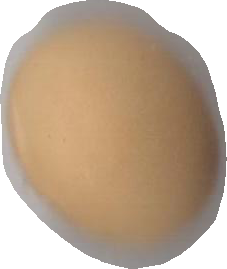
Variety: Grobogan